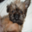
Label: dog